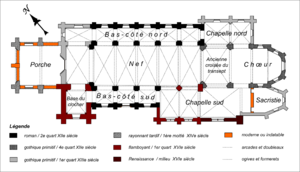
L'église Saint-Pierre est une église catholique paroissiale située à Béthisy-Saint-Pierre, en France. C'est un édifice vaste et complexe de style essentiellement roman tardif et gothique primitif, dont les parties orientales ont été plusieurs fois remaniées. À la dernière période romane appartiennent la nef, les bas-côtés, la plus grande partie du chœur et la chapelle latérale sud transformée en sacristie. Les bas-côtés et les grandes arcades de la nef sont les parties les parties les plus anciennes restées authentiques. Ici se rencontrent des tendances archaïques et innovateurs, avec d'une part, des piliers carrés et des arcades en plein cintre, sans le moindre chapiteau, et d'autre part, des voûtes d'ogives d'école lombarde. Aucune autre église du Valois possède des bas-côtés comparables. La nef a été très lourdement restaurée à la fin du XIXᵉ siècle, soit avant le classement au monuments historiques par arrêté du 7 mai 1913, dont elle a été exclue. Les parties hautes ont donc été dénaturées, mais le plan et l'élévation d'origine sont néanmoins conservés.